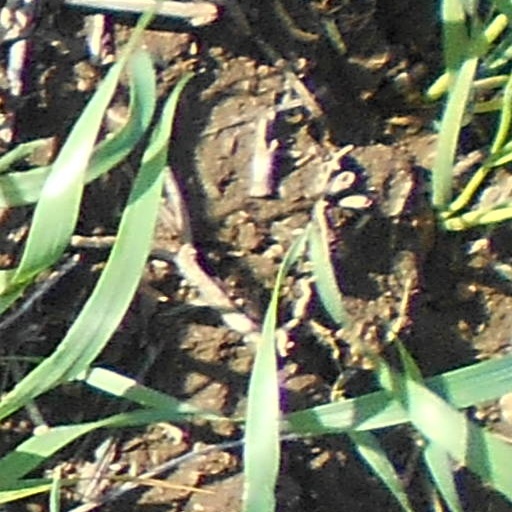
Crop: wheat